Saltanat-e-Dil

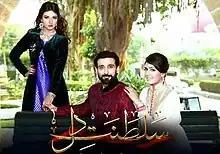

Saltanat-e-Dil (Eng lit; Kingdom of Heart) is a 2014 Pakistani drama serial directed by Bashar Momin director Syed Ali Raza Usama, produced by Asif Raza Mir and Babar Javed and written by Myra Sajid. The drama stars Sami Khan, Sarah Khan, and Aleezay Rasul in lead roles. It premiered on 18 December 2014 on Geo Entertainment and aired on Thursday nights at 8:00 PST. It was the second appearance of Sami Khan and Aleezay Rasool after Bikhra Mera Naseeb.